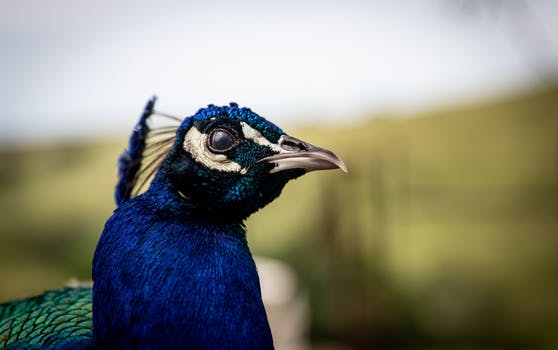
Label: No Watermark